Hodgkinson's Marked Tree

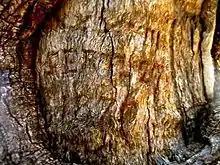
Marks on the tree

Like Landsborough, Hodgkinson also camped on the shores of Lake Mary. He too marked a tree to show that his North-West Expedition had been there, reporting that he used a "broad arrow over H over LXXXVIII over 27-10 over 1876". On the map attached to his report he noted this camp as marked by a broad arrow over LXXXVIII over Sep 27 over 1876, and the entry date in his report is 27 September, not October. This was the last tree that Hodgkinson reported as marking during the 1876 expedition, but the map accompanying his report indicates further camp sites as the expedition continued north east along the Gregory River. Whether trees were marked at these other camps is not indicated on the 1876 map, but a 1920 survey plan showing pastoral holdings in this area indicates that Hodgkinson had marked a tree at camp 90 (broad arrow over H over XC over O), near where he crossed the O'Shanassy River. It is likely a tree was marked at each camp site as this was the usual practice of exploratory parties, so that others might follow.